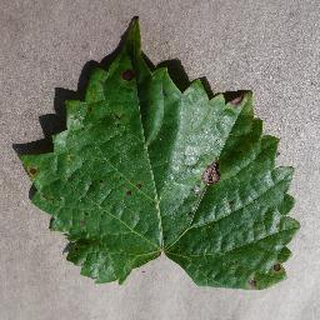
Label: grape_black_rot